Hotel Lincoln (Marion, Virginia)

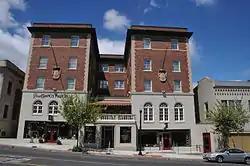
Hotel Lincoln, April 2012

Hotel Lincoln, also known as the General Francis Marion Hotel and Lincoln Inn, is a historic hotel building located at Marion, Smyth County, Virginia. It was built in 1926–1927, and is a five-story, Colonial Revival style reinforced concrete commercial building. The upper floors are faced with Kingsport velveteen brick. The third through fifth floors are U-shaped and contain 19 guestrooms and 13 bathrooms per floor. It is one of the last remaining early-20th-century hotel buildings in Southwest Virginia. In addition to providing accommodations, the hotel offered space for public and private meetings, receptions, and dances. The building also contained a drugstore, coffee shop, beauty salon, and barber shop.